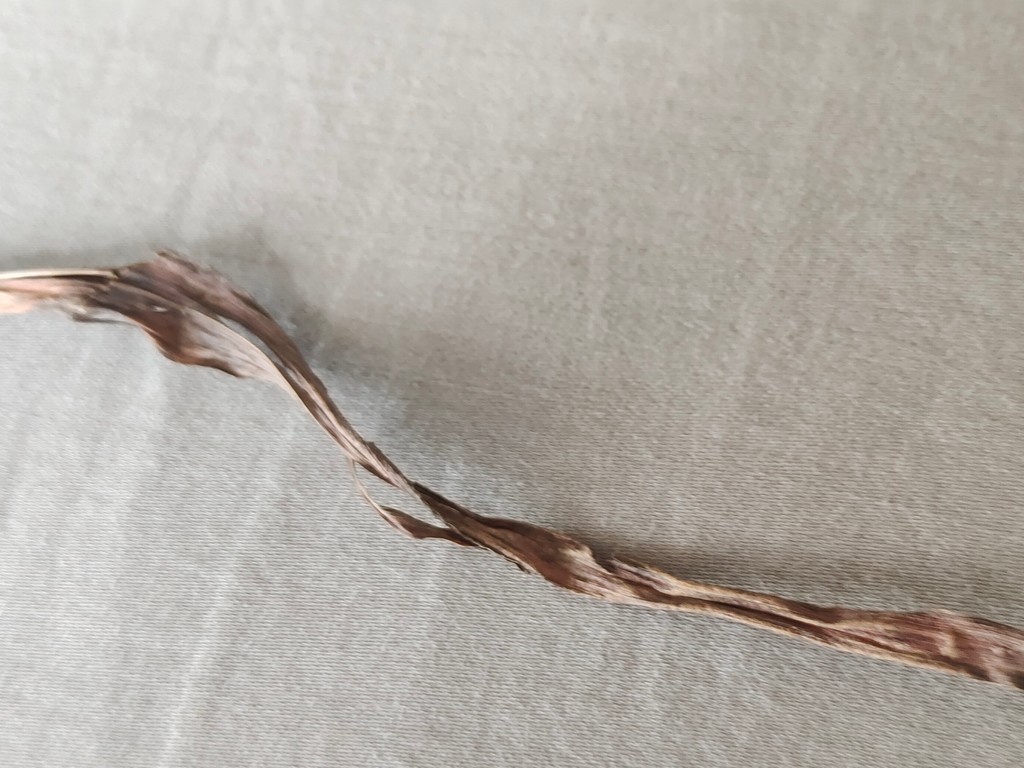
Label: Dried